Chemistry of wetland dredging

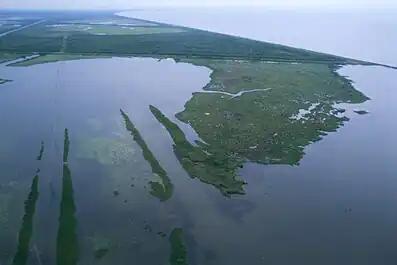
Overhead view of Louisiana wetlands

Wetland chemistry is largely affected by dredging, which can be done for a variety of purposes. Wetlands are areas within floodplains with both terrestrial and aquatic characteristics, including marshes, swamps, bogs, and others. It has been estimated that they occupy around 2.8 million km, about 2.2% of the Earth’s surface, but other estimates are even higher. It has also been estimated to have a worth of $14.9 trillion and are responsible for 75% of commercial and 90% of recreational harvest of fish and shellfish in the United States. Wetlands also hold an important role in water purification, storm protection, industry, travel, research, education, and tourism. Being heavily used and traveled through, dredging is common and leads to continuation of long-term damage of the ecosystem and land loss, and ultimately a loss in industry, homes, and protection.